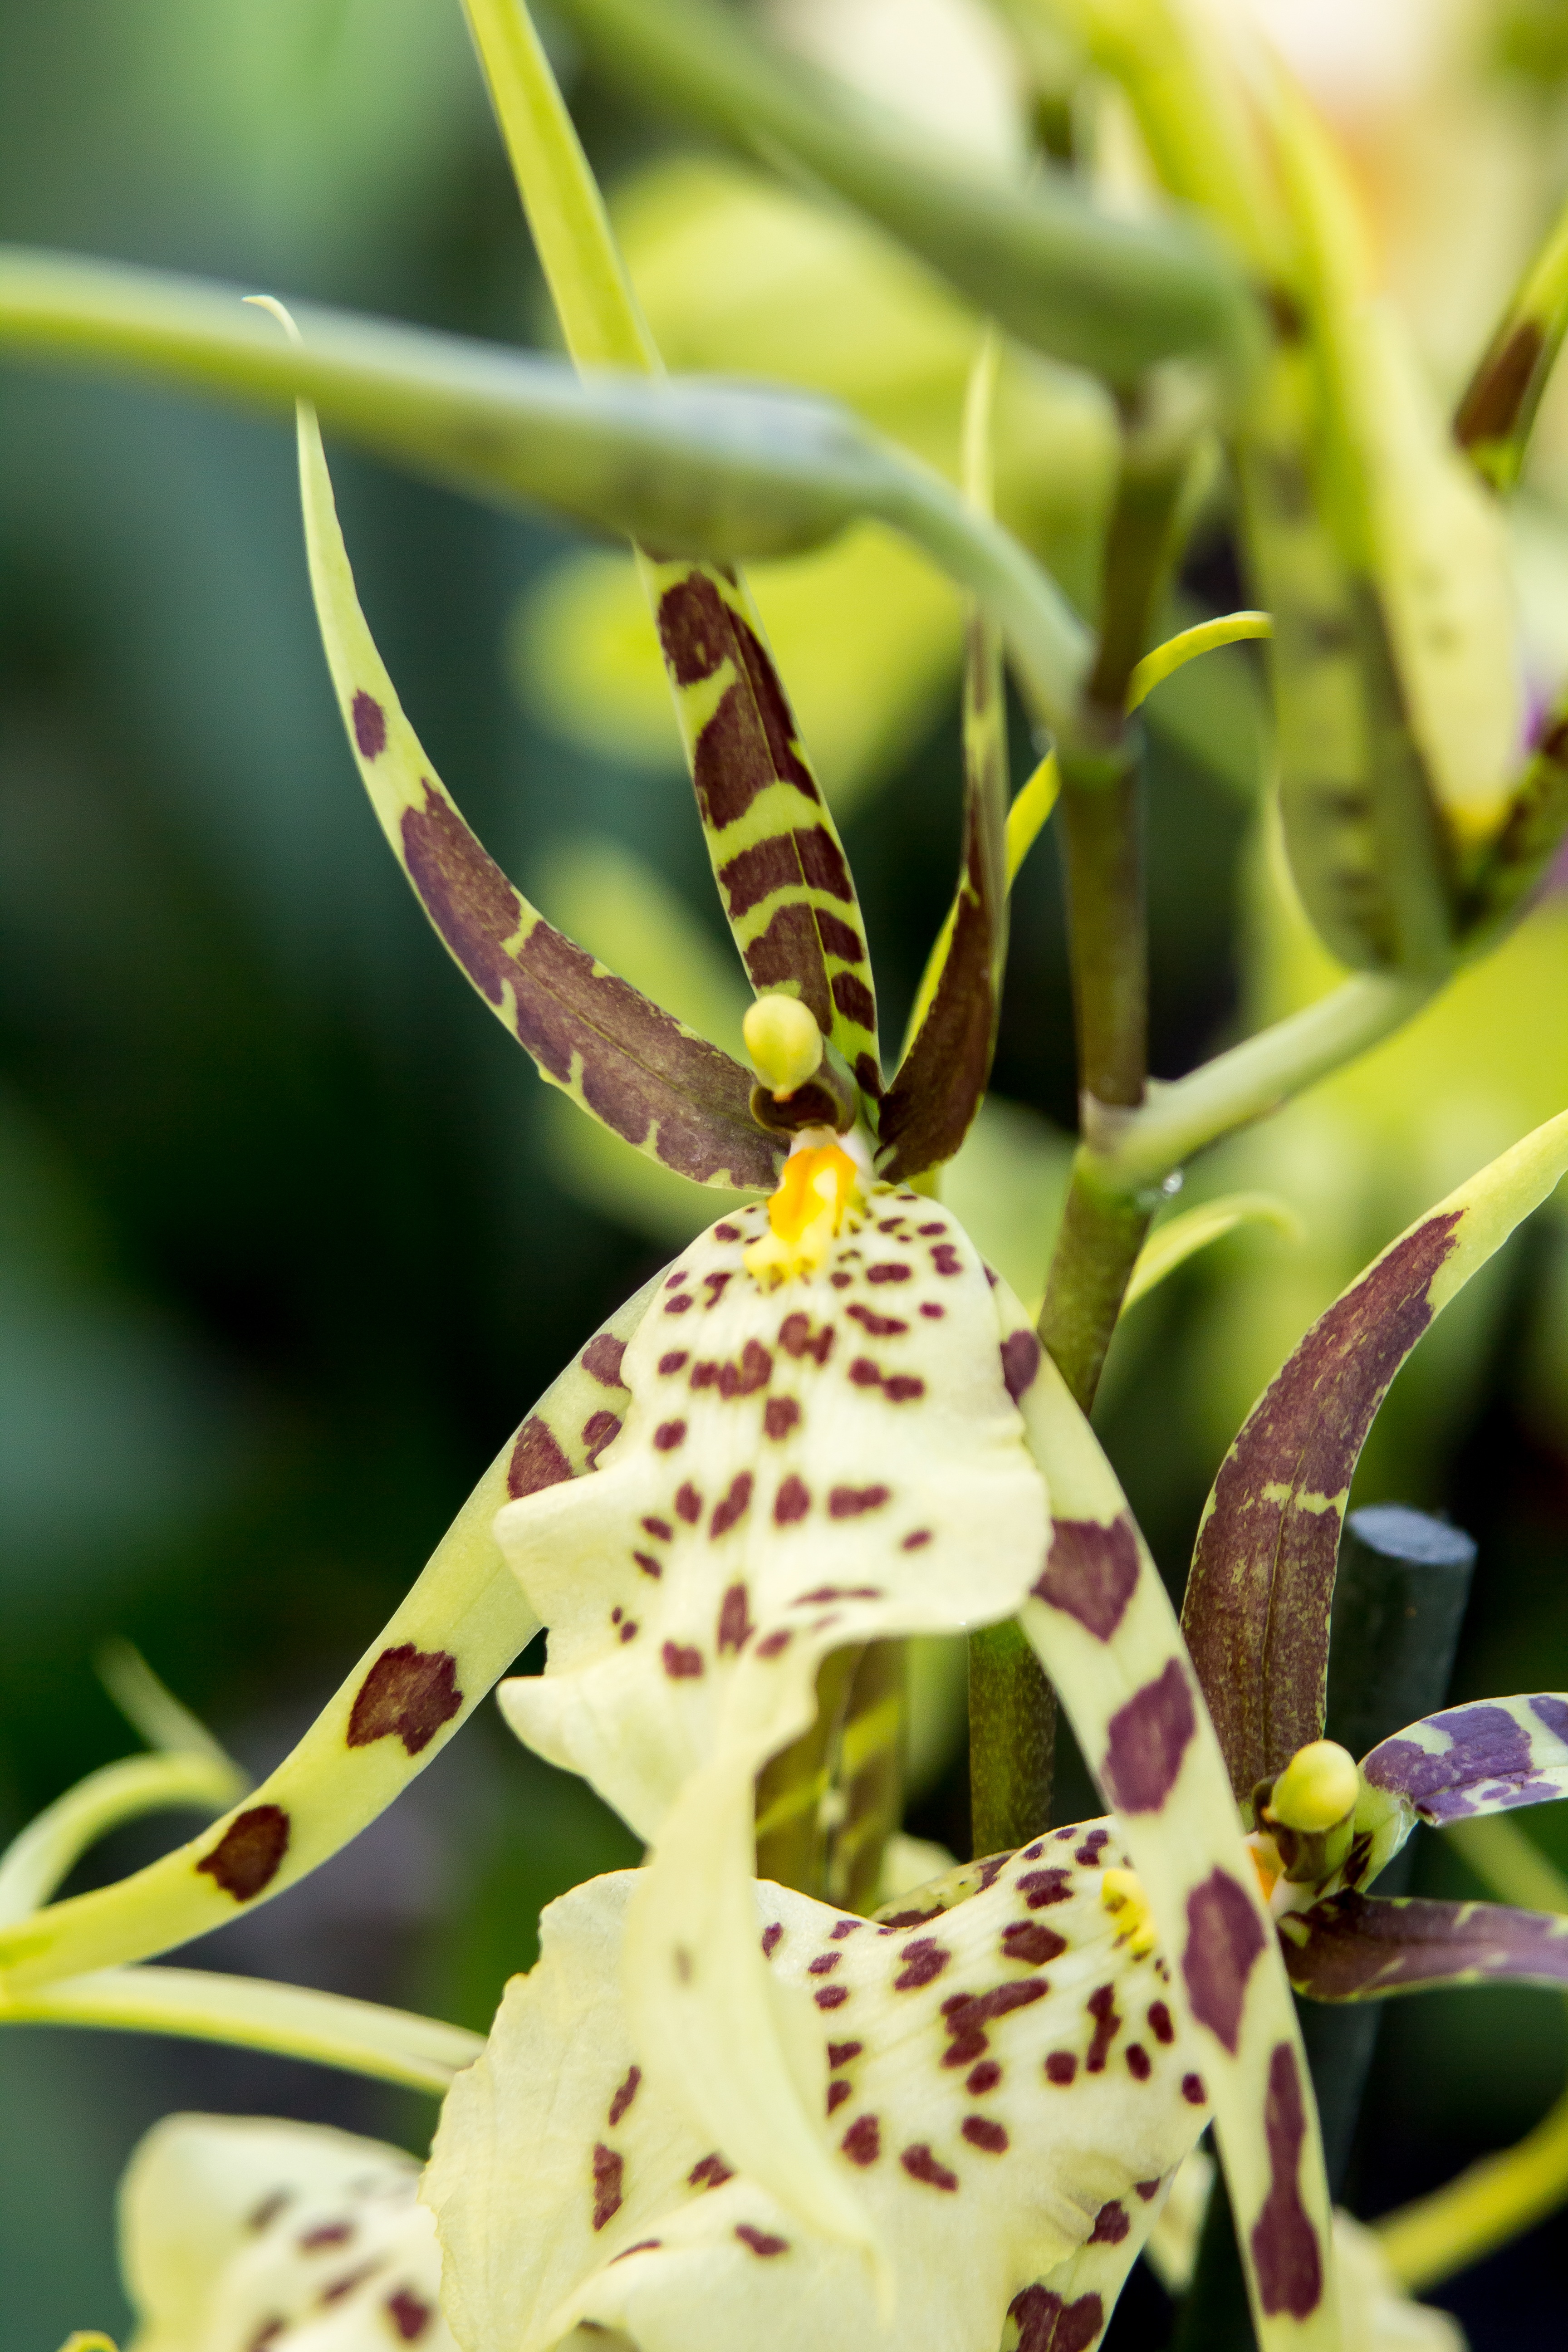
nature, blossom, plant, leaf, flower, bloom, green, red, macro, brown, botany, yellow, close, flora, variety, orchid, houseplant, close up, beautiful, tender, macro photography, cambria, flowering plant, cattleya, epidendrum, dendrobium, plant stem, land plant, moth orchid, the plant queen